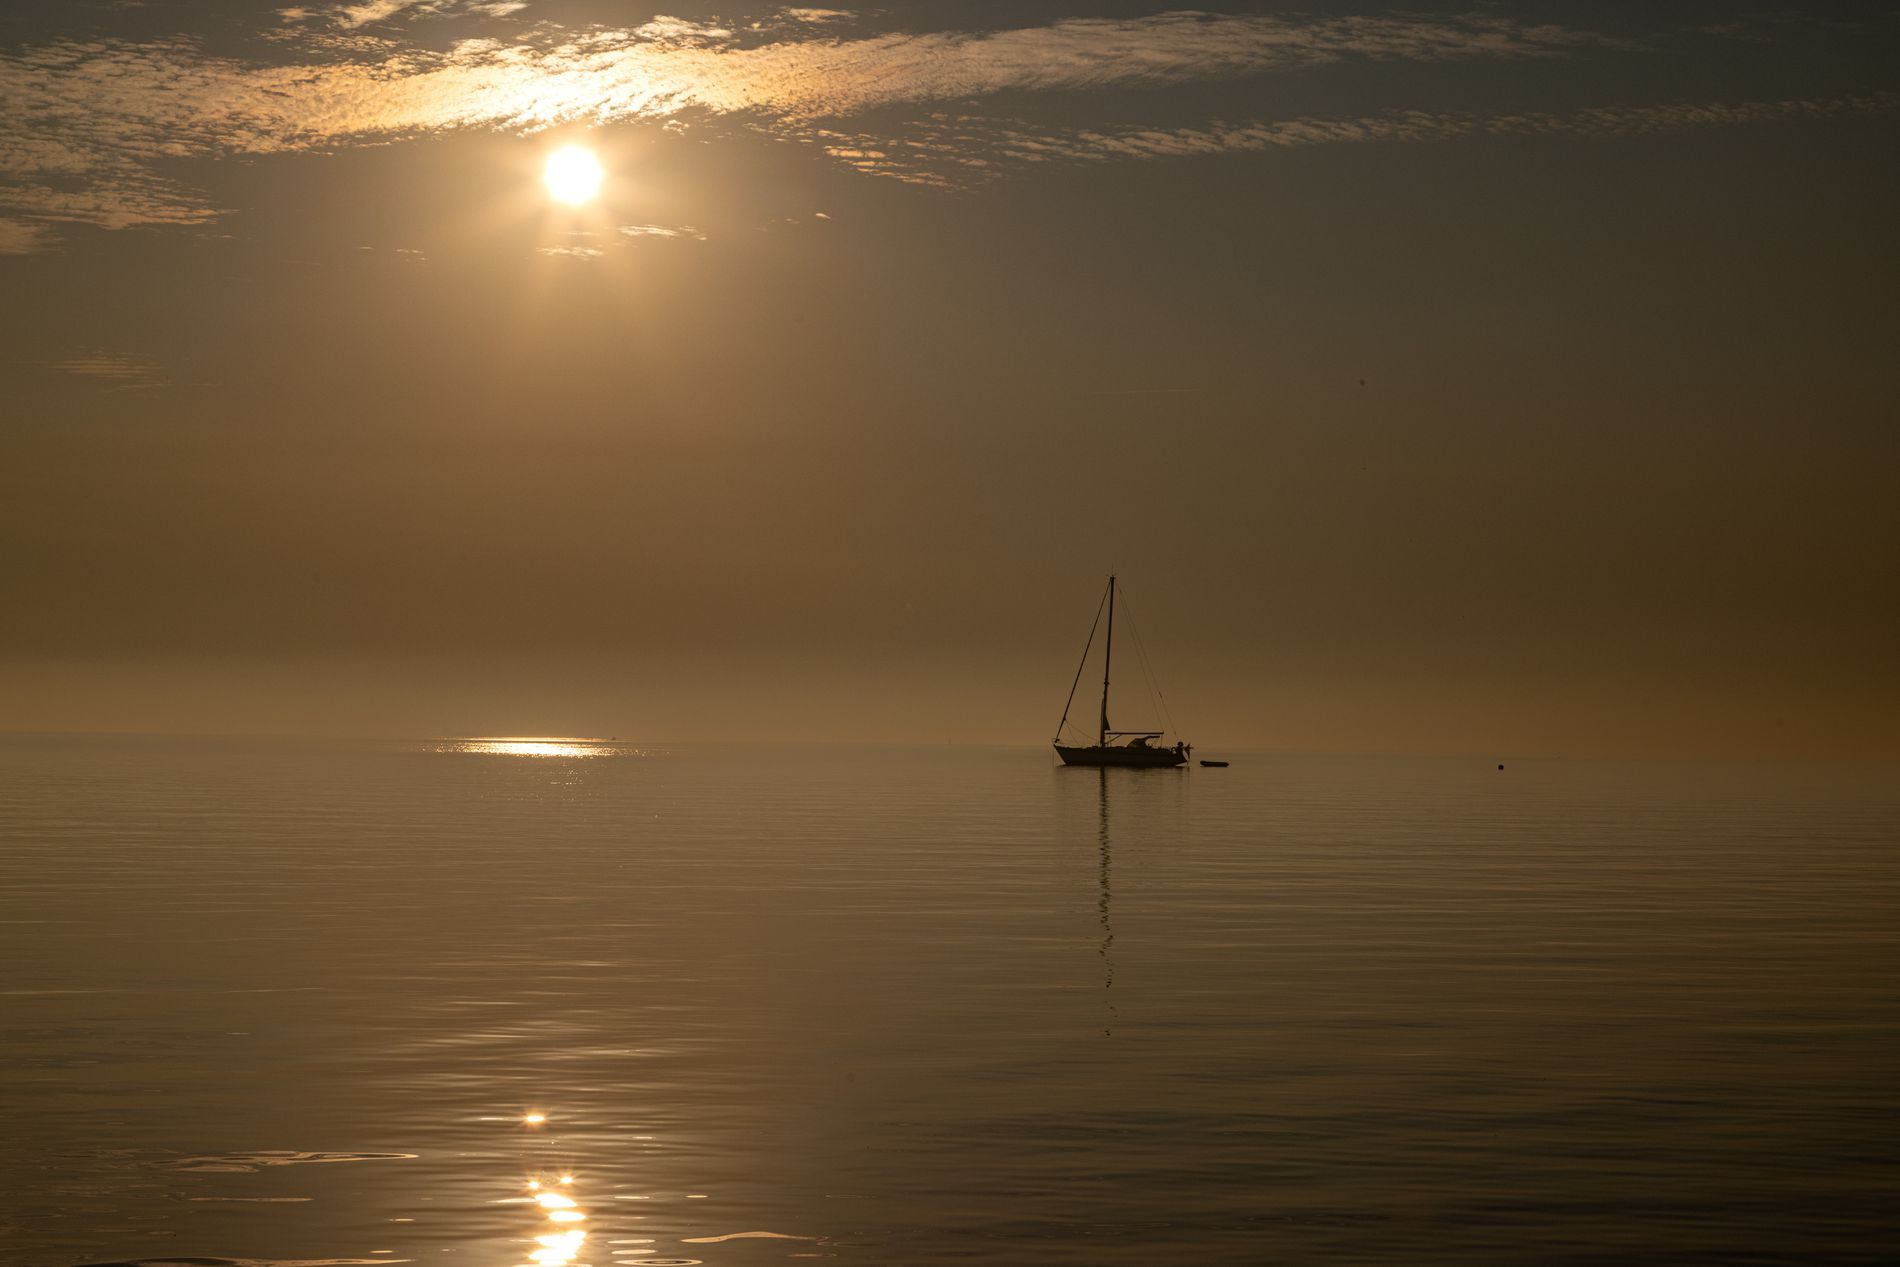
Sailboat at Golden Dawn
A small sailboat floats on calm water. The sun is high in the sky below dim clouds. The water is calm and reflects the sun's light. There is a float visible behind the sailboat.
A wide shot taken at eye level captures a small sailboat at a peaceful sunrise. The color mix includes browns, golden from the whole scene, and dark from the sailboat. The water looks like a mirror showing the sun's light as shiny spots creating a dream like, quiet feeling.
Labels: Boat, Nature, Outdoors, Sailboat, Sky, Transportation, Vehicle, Sun, Horizon, Sunrise, Yacht, Sunlight, Sea, Water, Astronomy, Moon, Night, Watercraft, Flare, Light, Sunset, Scenery, Cloud, Beach, Coast, Shoreline, Float
Camera: Canon Canon EOS R5
Lens: EF24-105mm f/4L IS USM, Canon EF 24-105mm f/4L IS
Aperture: F16
Exposure: 1/1250 sec
ISO: 200
Focal length: 70.0 mm